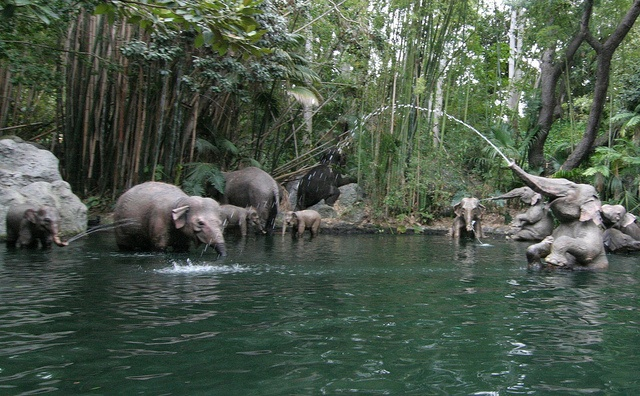
A lake filled with elephants spraying water at each other.
Several elephants in the water squirting each other.
A group of elephants spray water from their trunks as they wade in front of a jungle.
Group of elephants playing around in the water.
Elephants are spraying water while standing in a river.